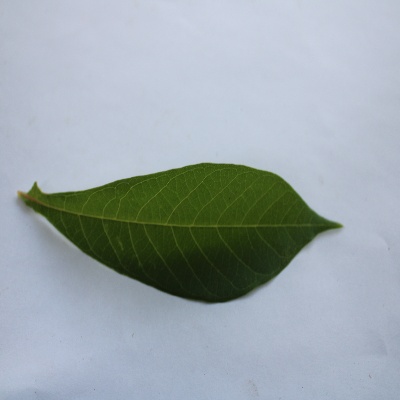
Crop: Cassava
Condition: healthy